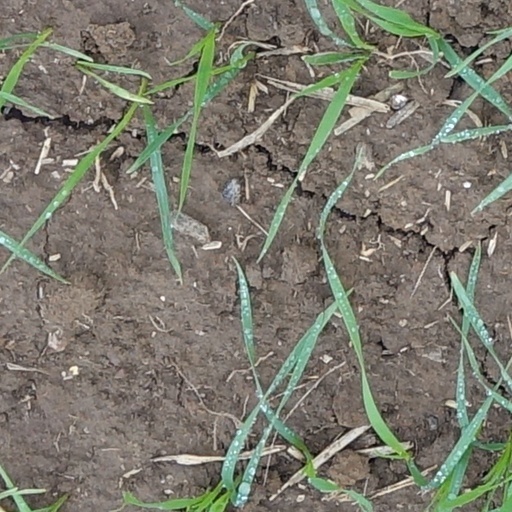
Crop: wheat